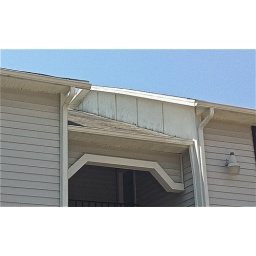
Note wall above roof - rotted